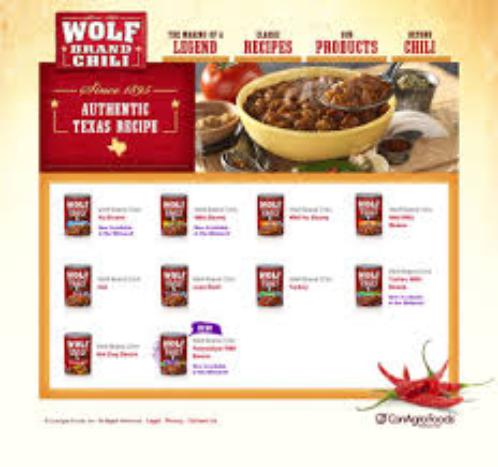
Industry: Food